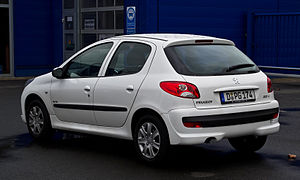
Peugeot 206 / Modelvarianter / 206+
Peugeot 206 var en minibil fra den franske bilfabrikant Peugeot, som kom på markedet i efteråret 1998 som efterfølger for Peugeot 205.